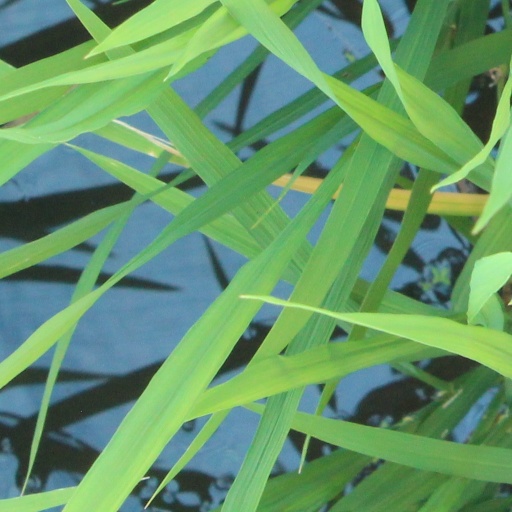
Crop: rice